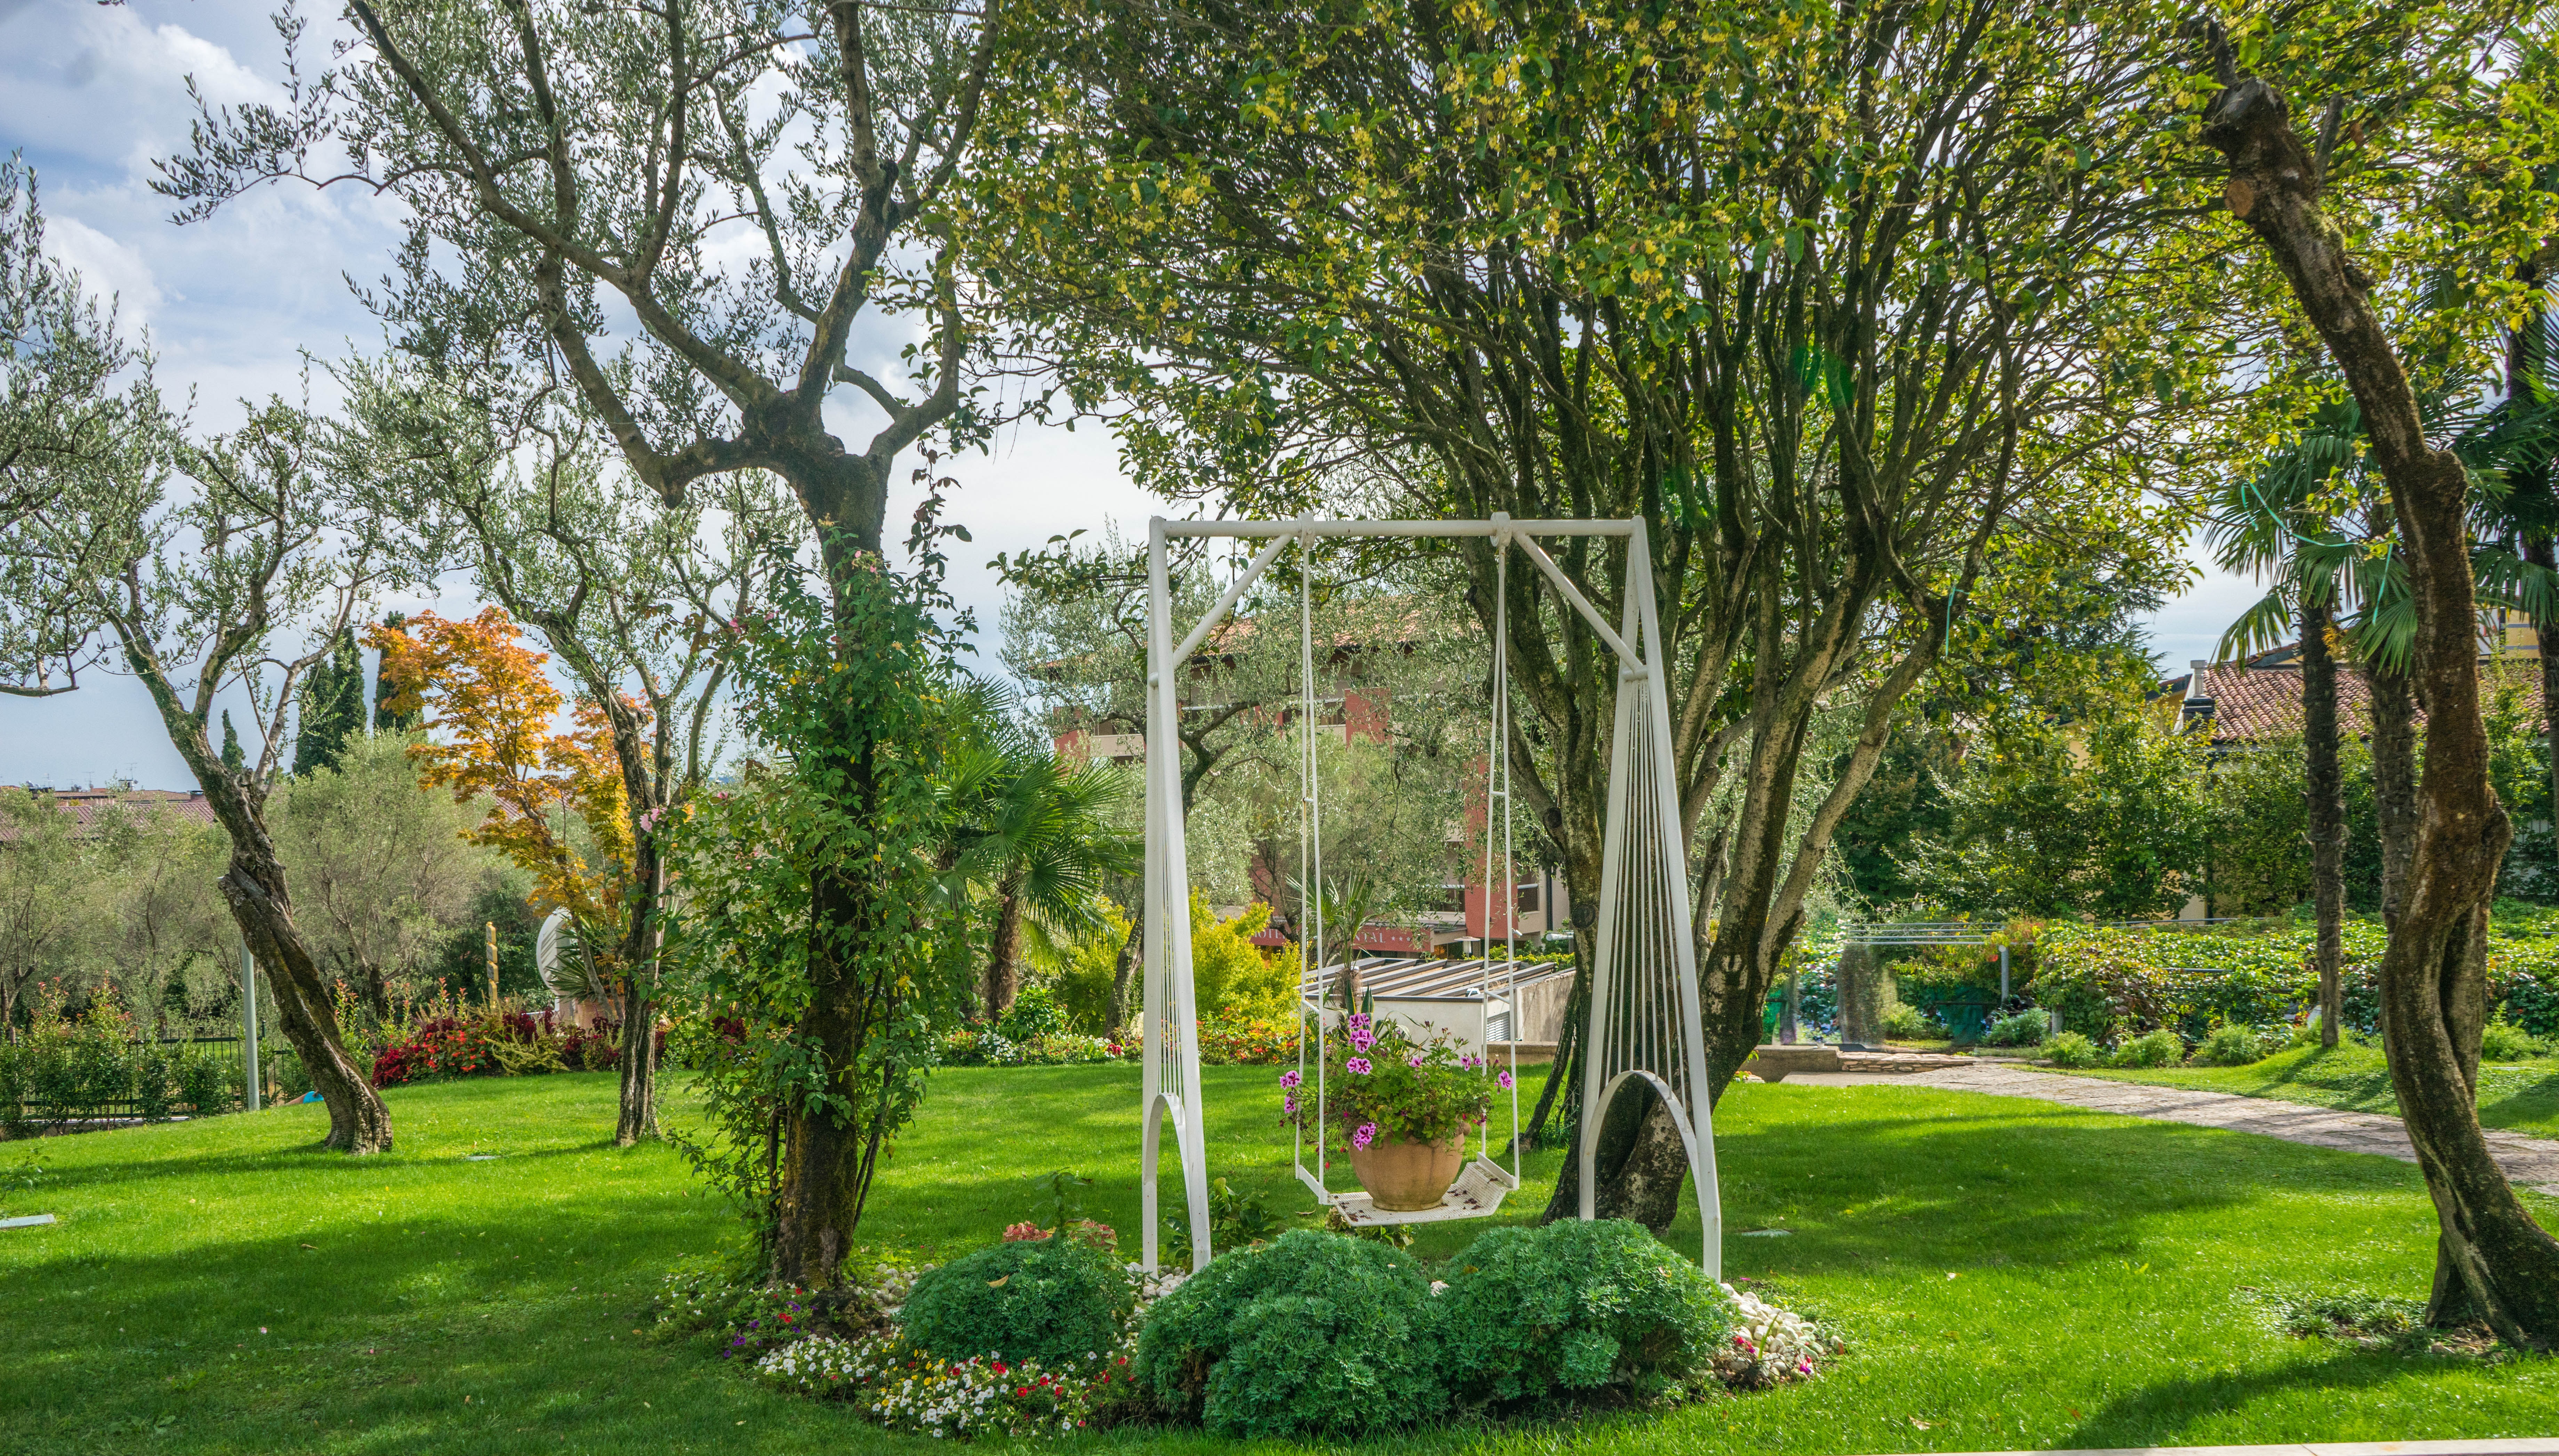
tree, nature, grass, plant, lawn, flower, view, summer, vacation, travel, europe, park, backyard, italy, botany, sightseeing, garden, tourism, flowers, plantation, scene, botanical garden, estate, yard, lake garda, sirmione, woody plant, arecales, landscape architect